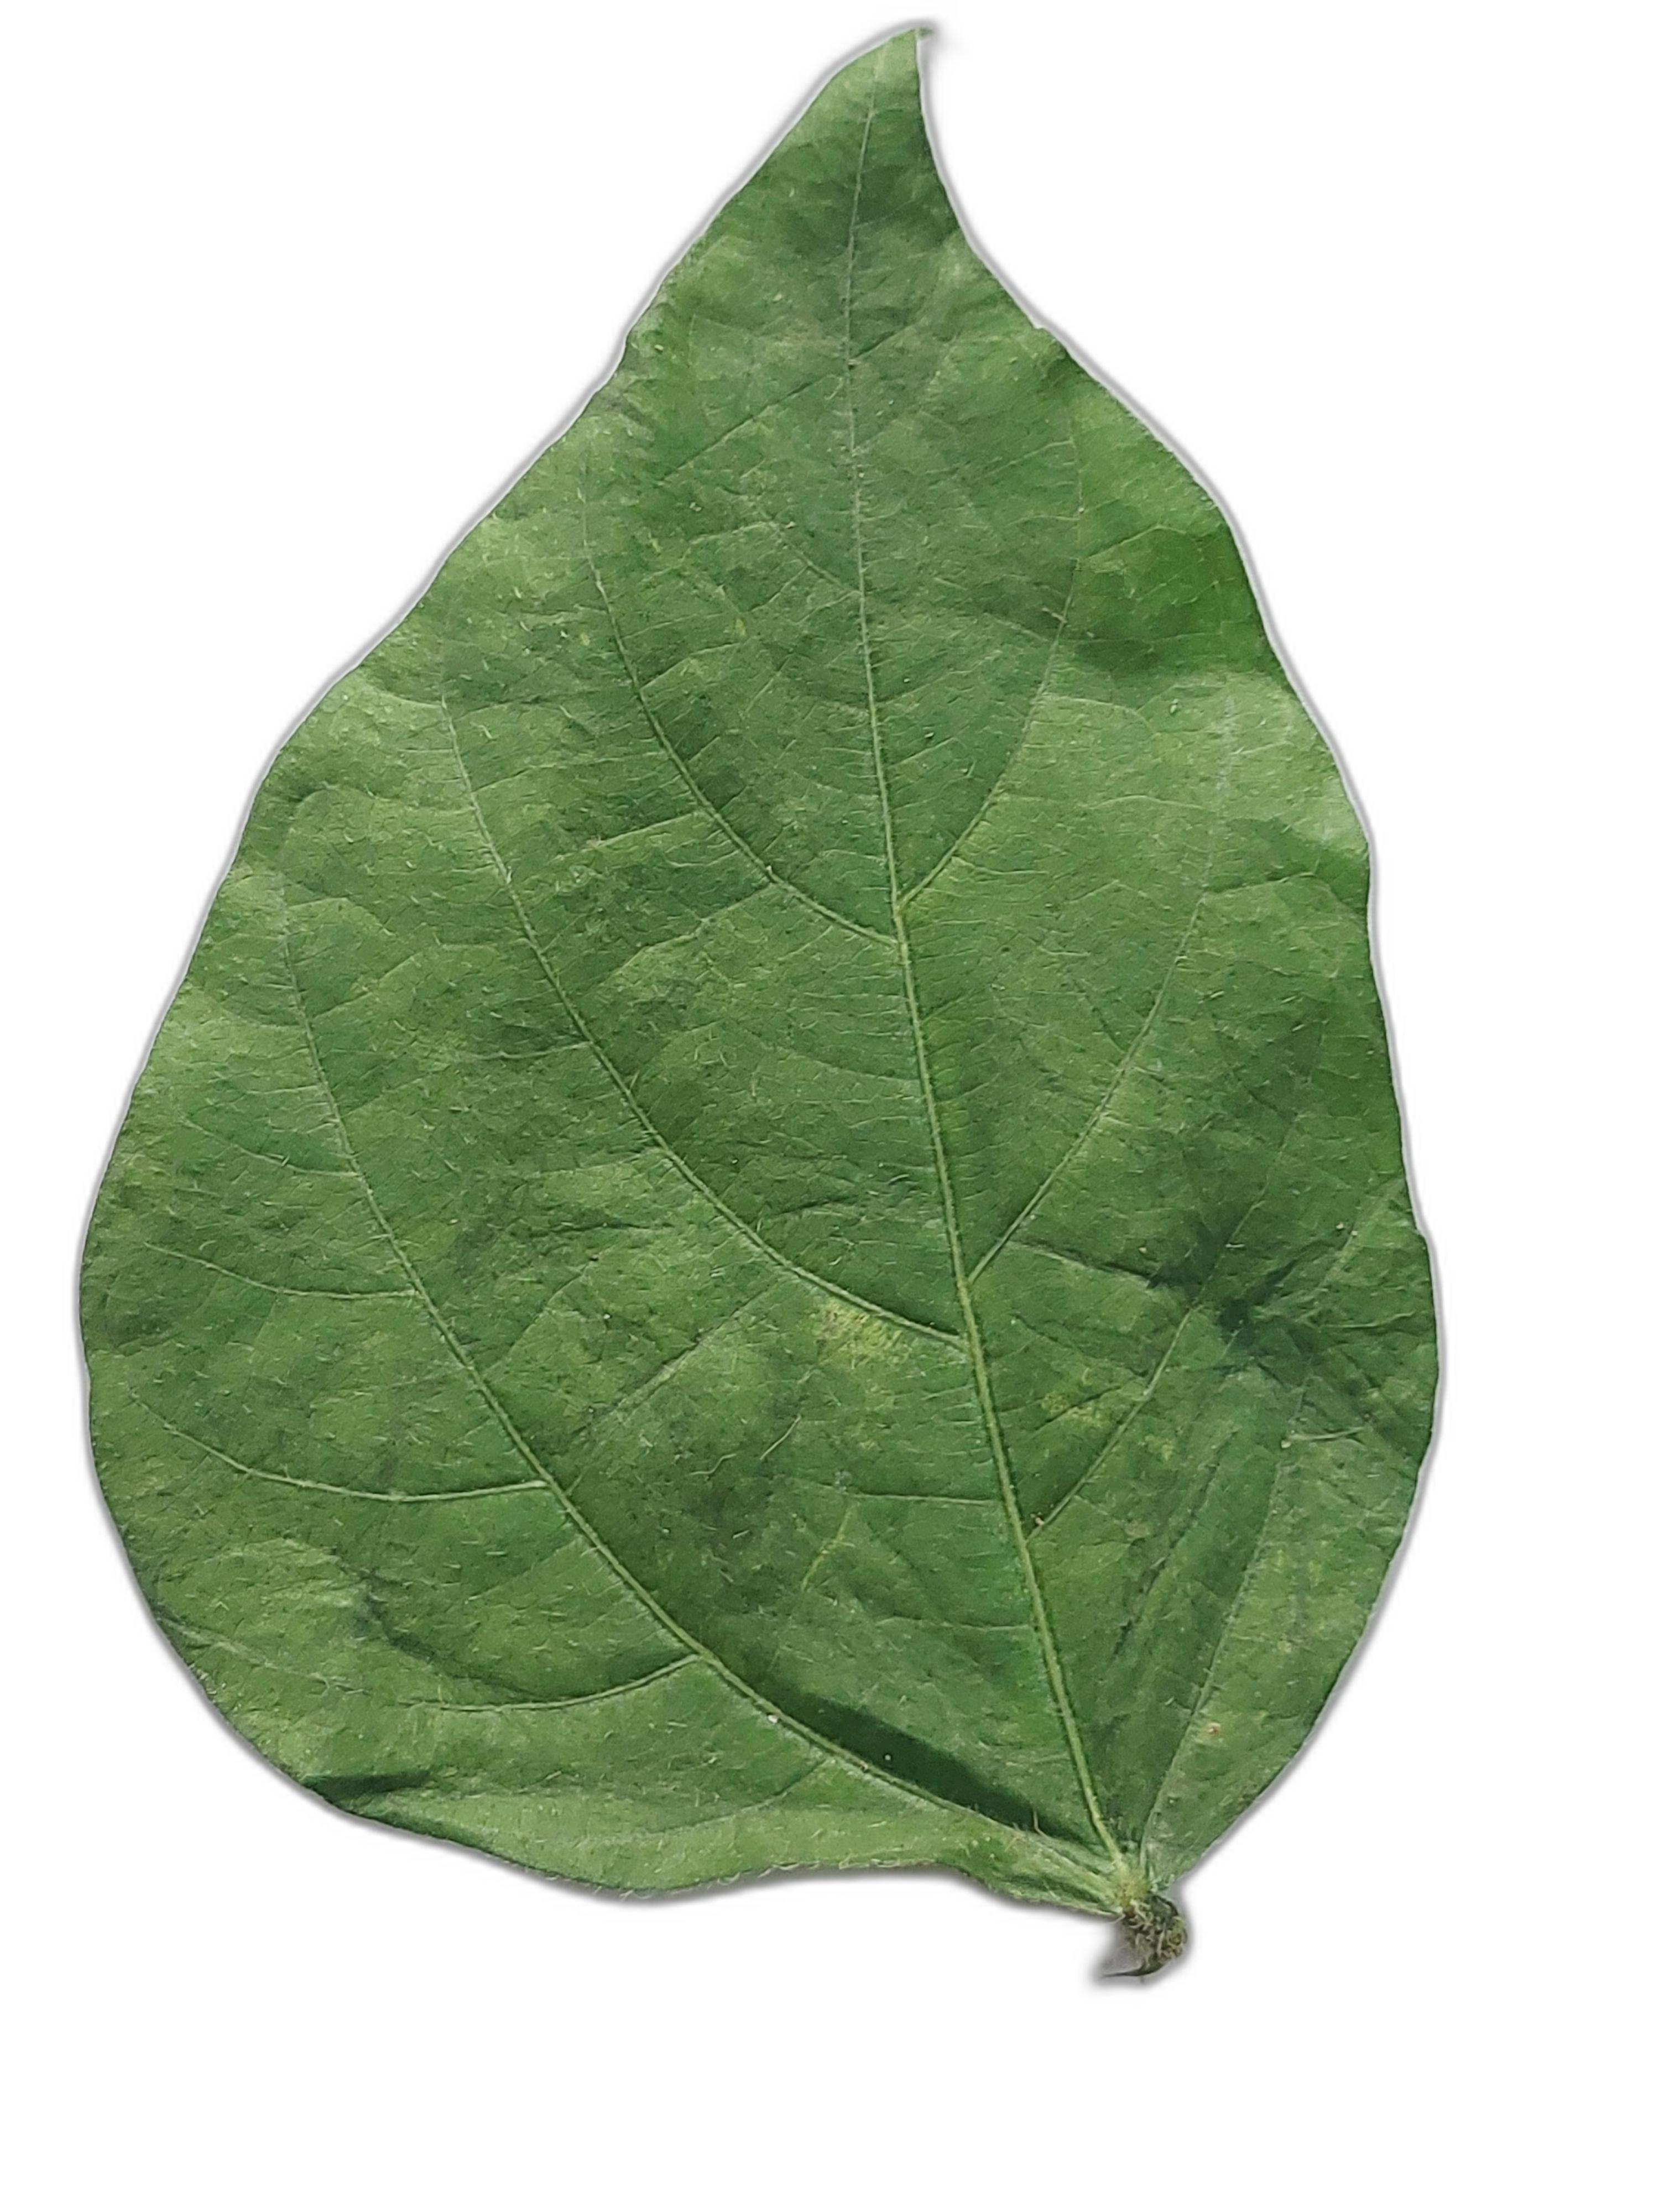
Label: Healthy